Ladislaus of Salzburg

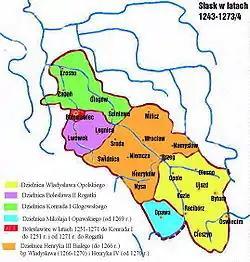
Silesia in 1248–51: Creation of the Lower Silesian duchies of Legnica (violet) and Głogów (green)

With the approval of their mother Anna of Bohemia and with the purpose to not further divide the paternal lands, the younger sons of late Henry II, Władysław and Konrad I, were sent to study at the Italian university of Padua, with the idea that both prepare for an ecclesiastical career. In 1248, their rivalling elder brothers Henry III and Bolesław II finally came to terms: Henry assumed the government over the Lower Silesian lands around Wrocław, after he made a land division with Bolesław II. He chose Władysław as co-ruler, while Konrad I supposedly became co-ruler in the newly established Duchy of Legnica under Bolesław. However, the Duke of Legnica refused to share the power with anybody. Konrad fled to Greater Poland and, backed by his brother-in-law Duke Przemysł I, eventually obtained the Duchy of Głogów as his own share in 1251.